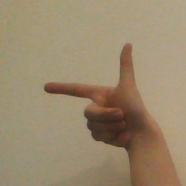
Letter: yaa